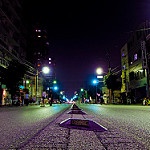
Scene: Outdoor